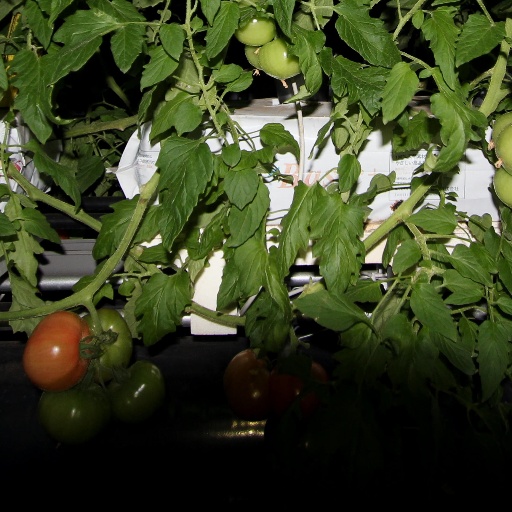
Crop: tomato